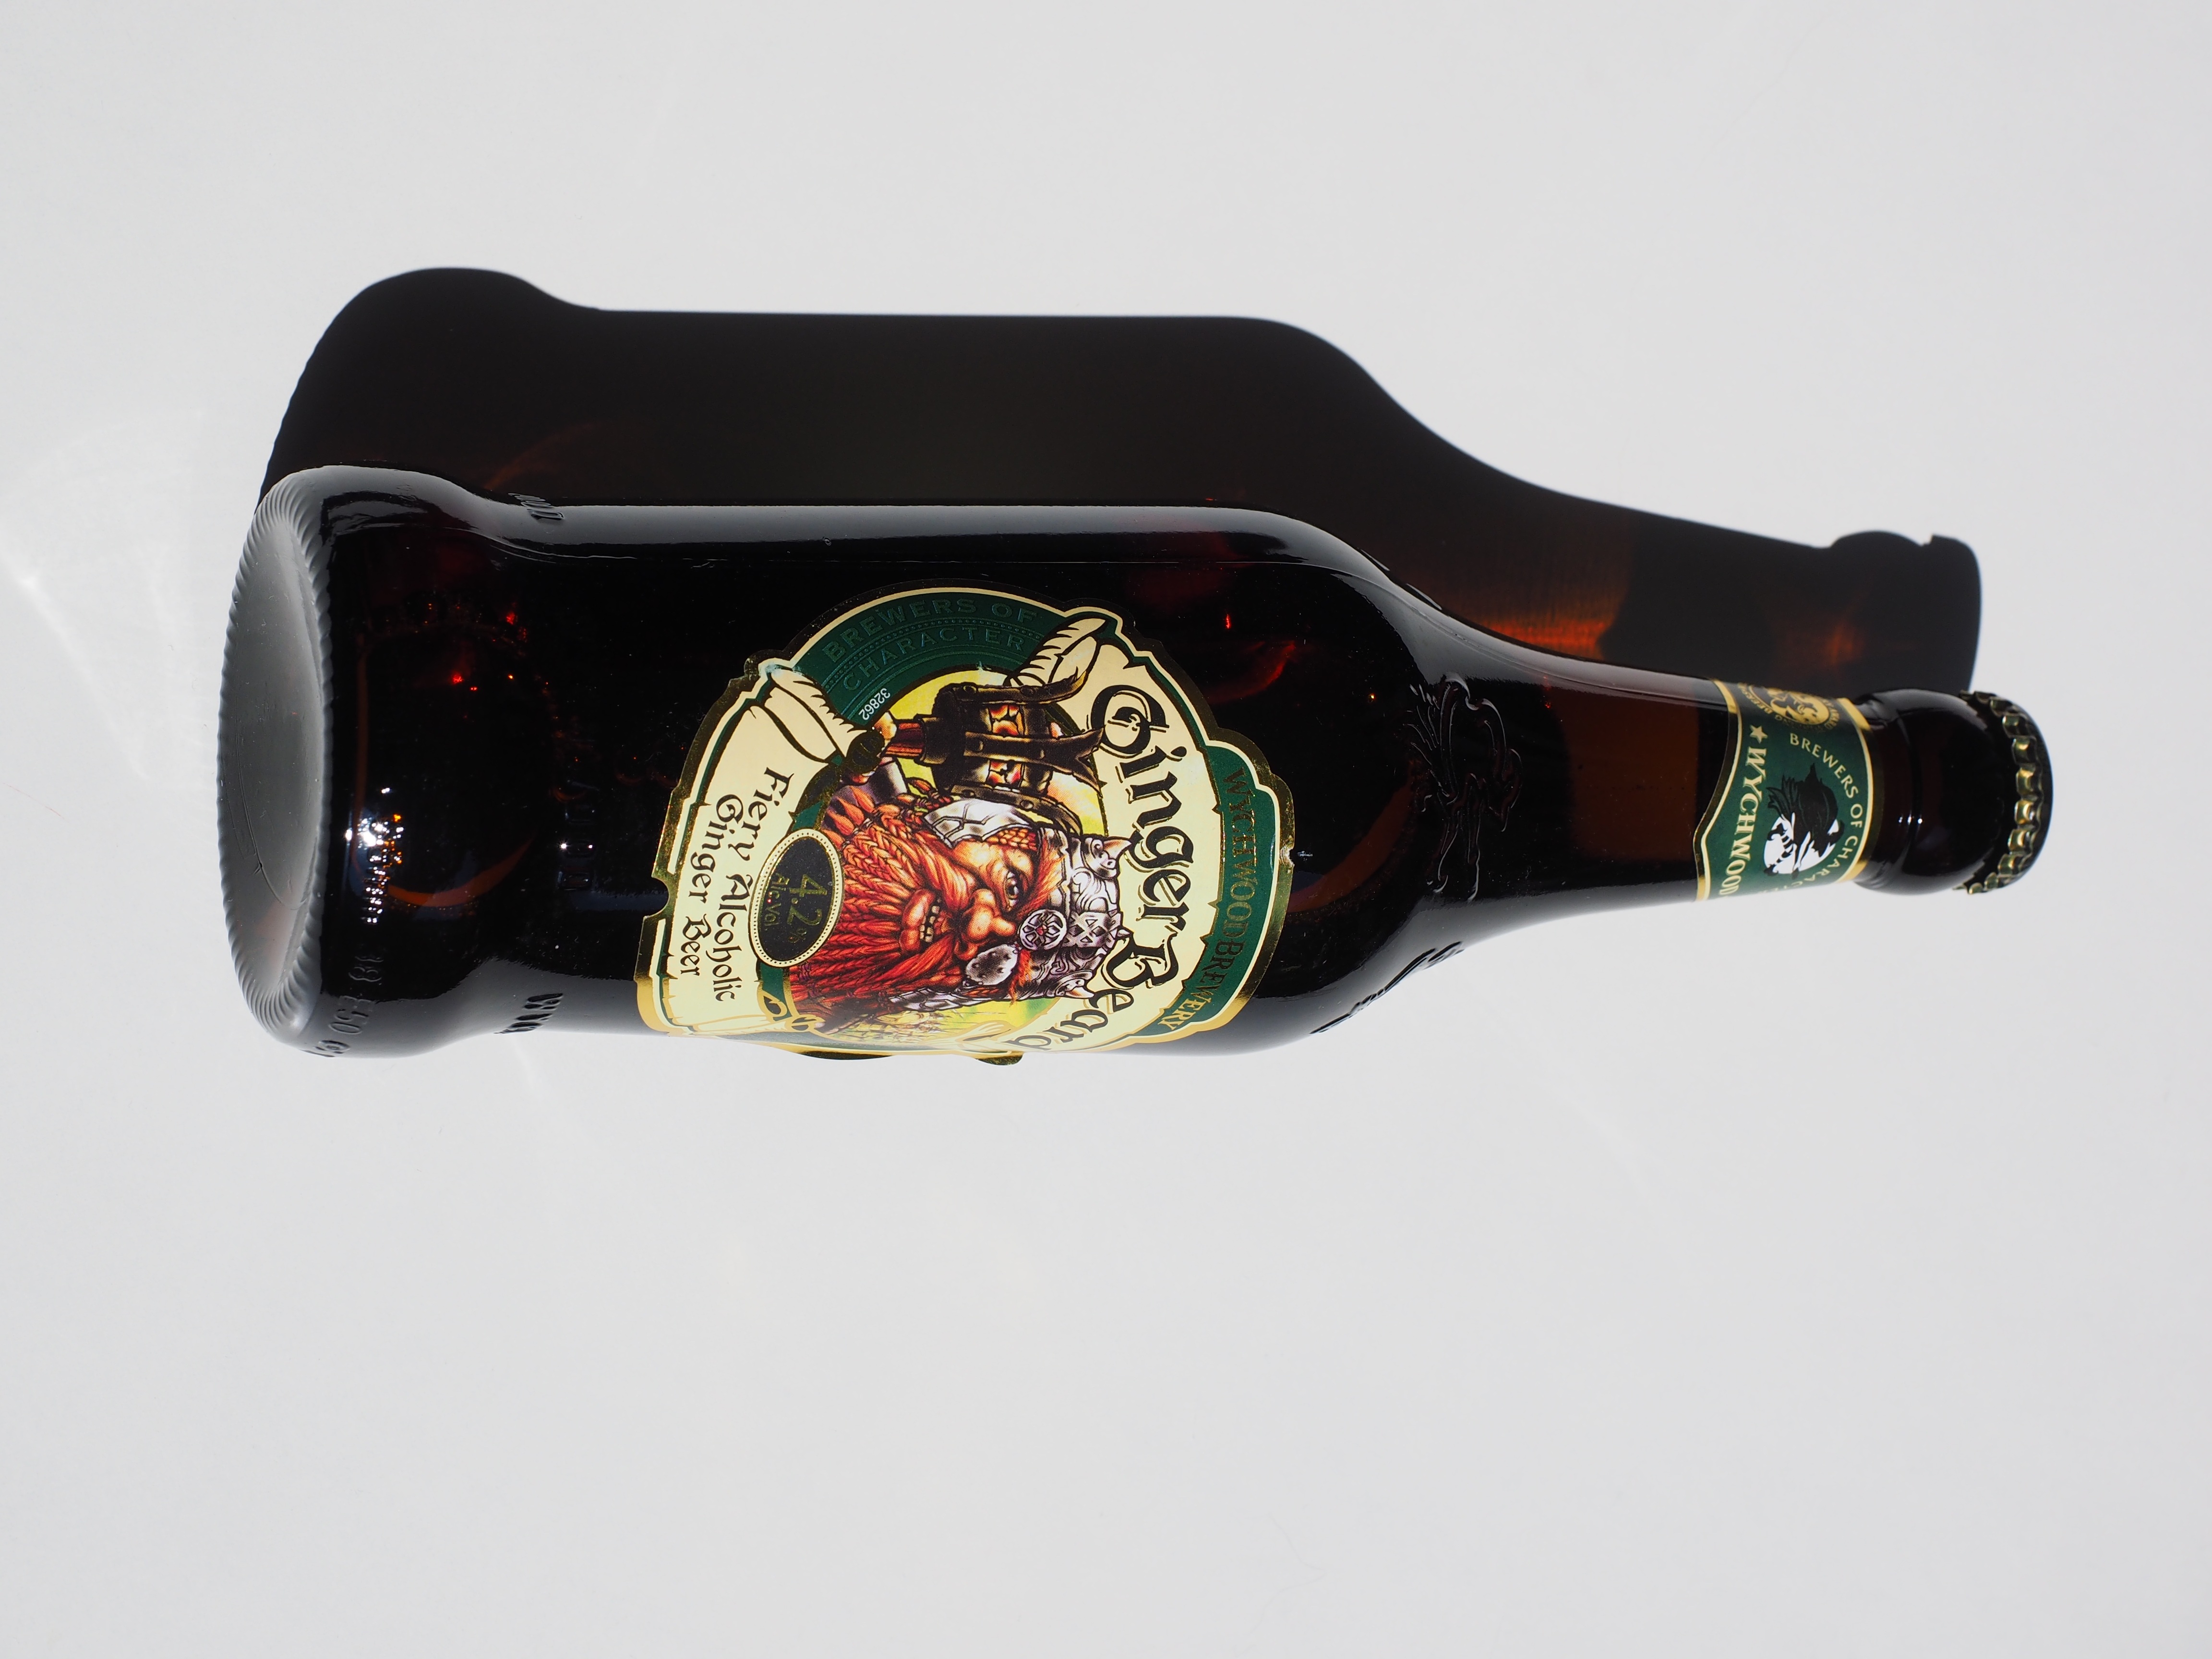
hand, glass, brown, drink, bottle, beer, alcohol, longboard, glass bottle, glasses, eyewear, beer bottle, fashion accessory, ginger beard beer, ginger beard